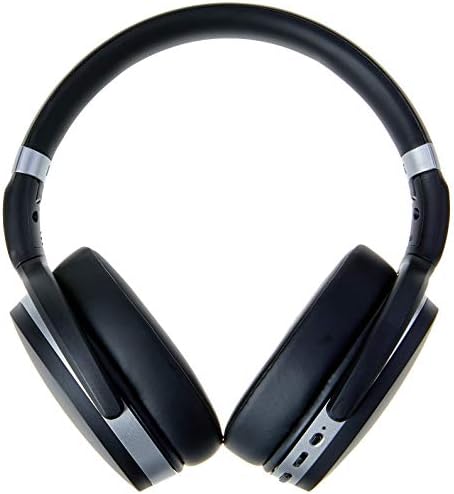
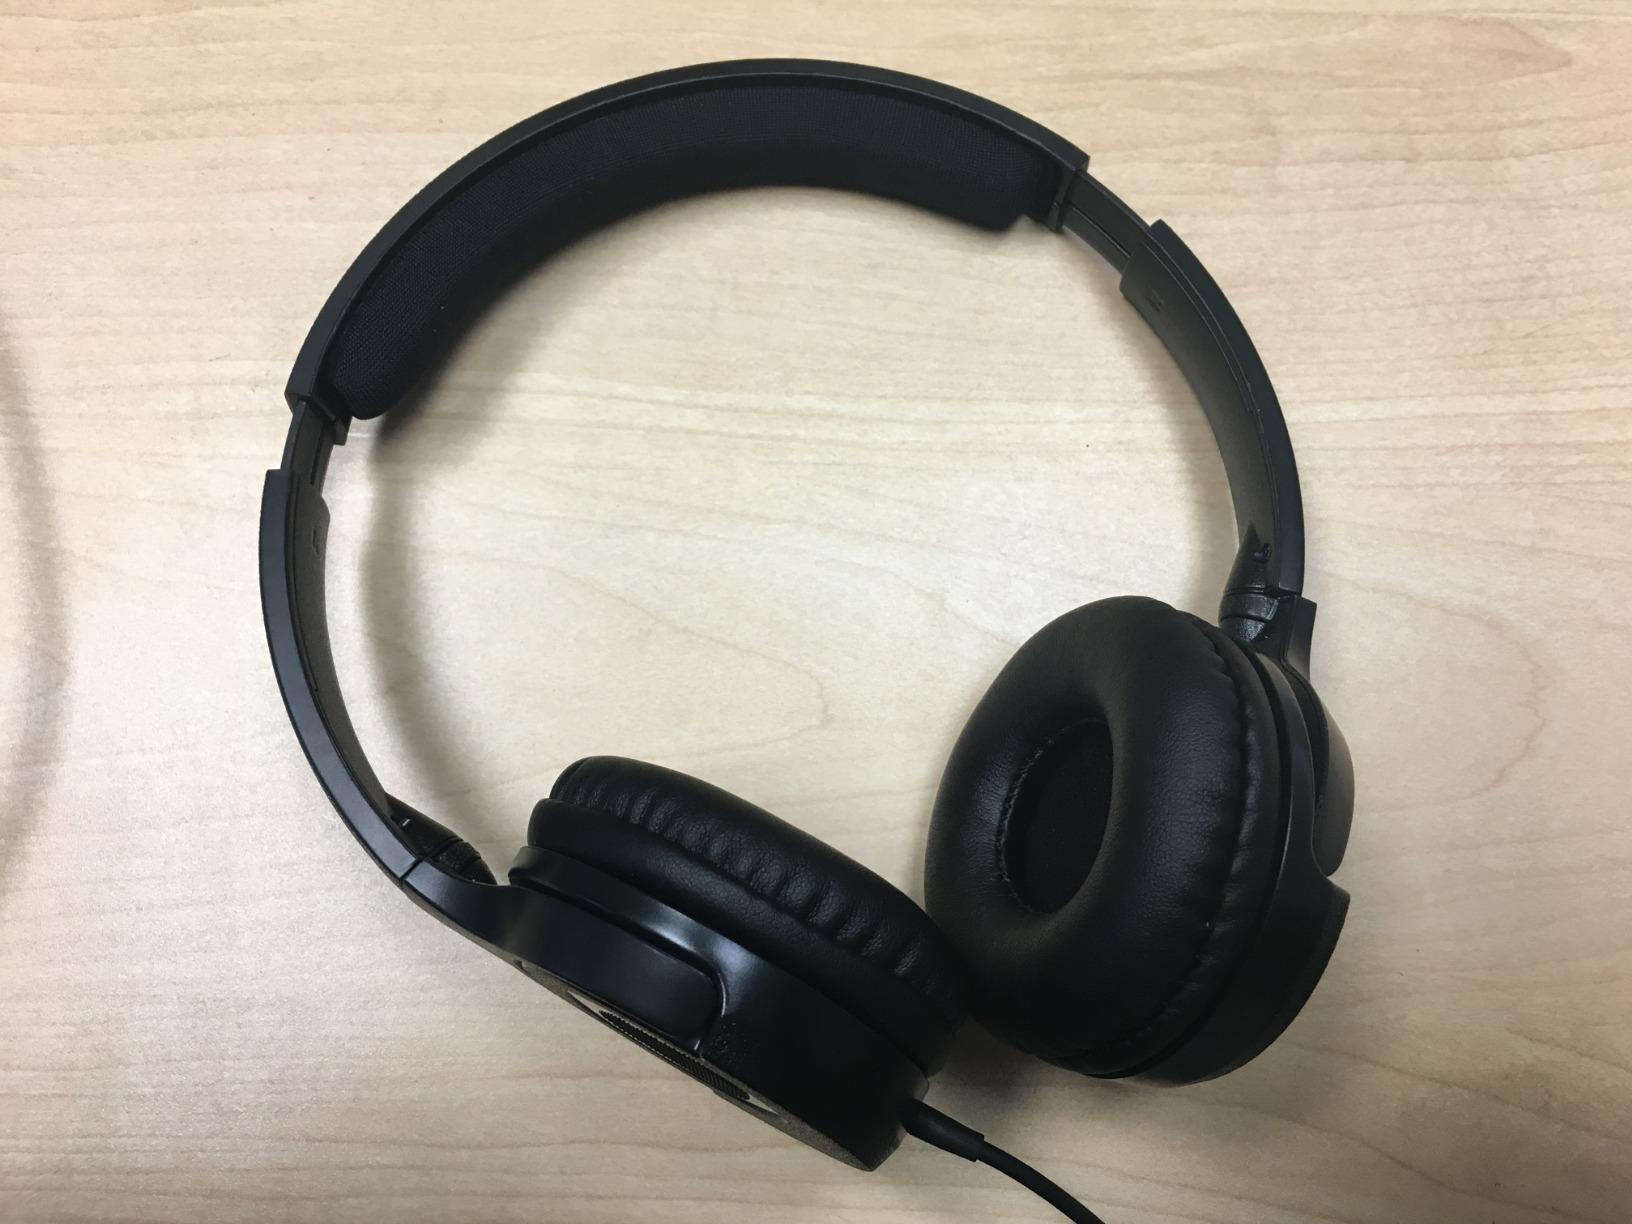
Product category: headphones
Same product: no